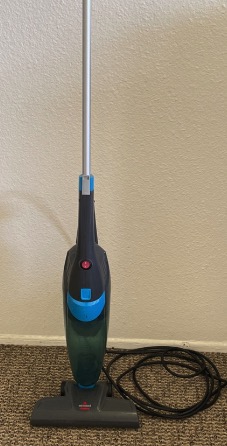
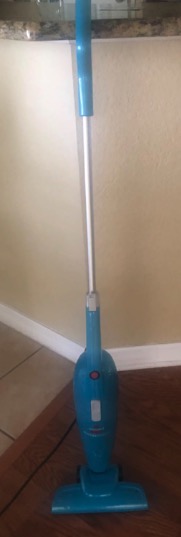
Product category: items_vacuum
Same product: no